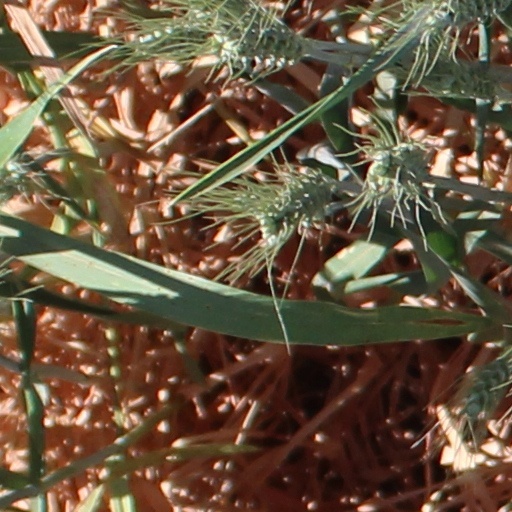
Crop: wheat